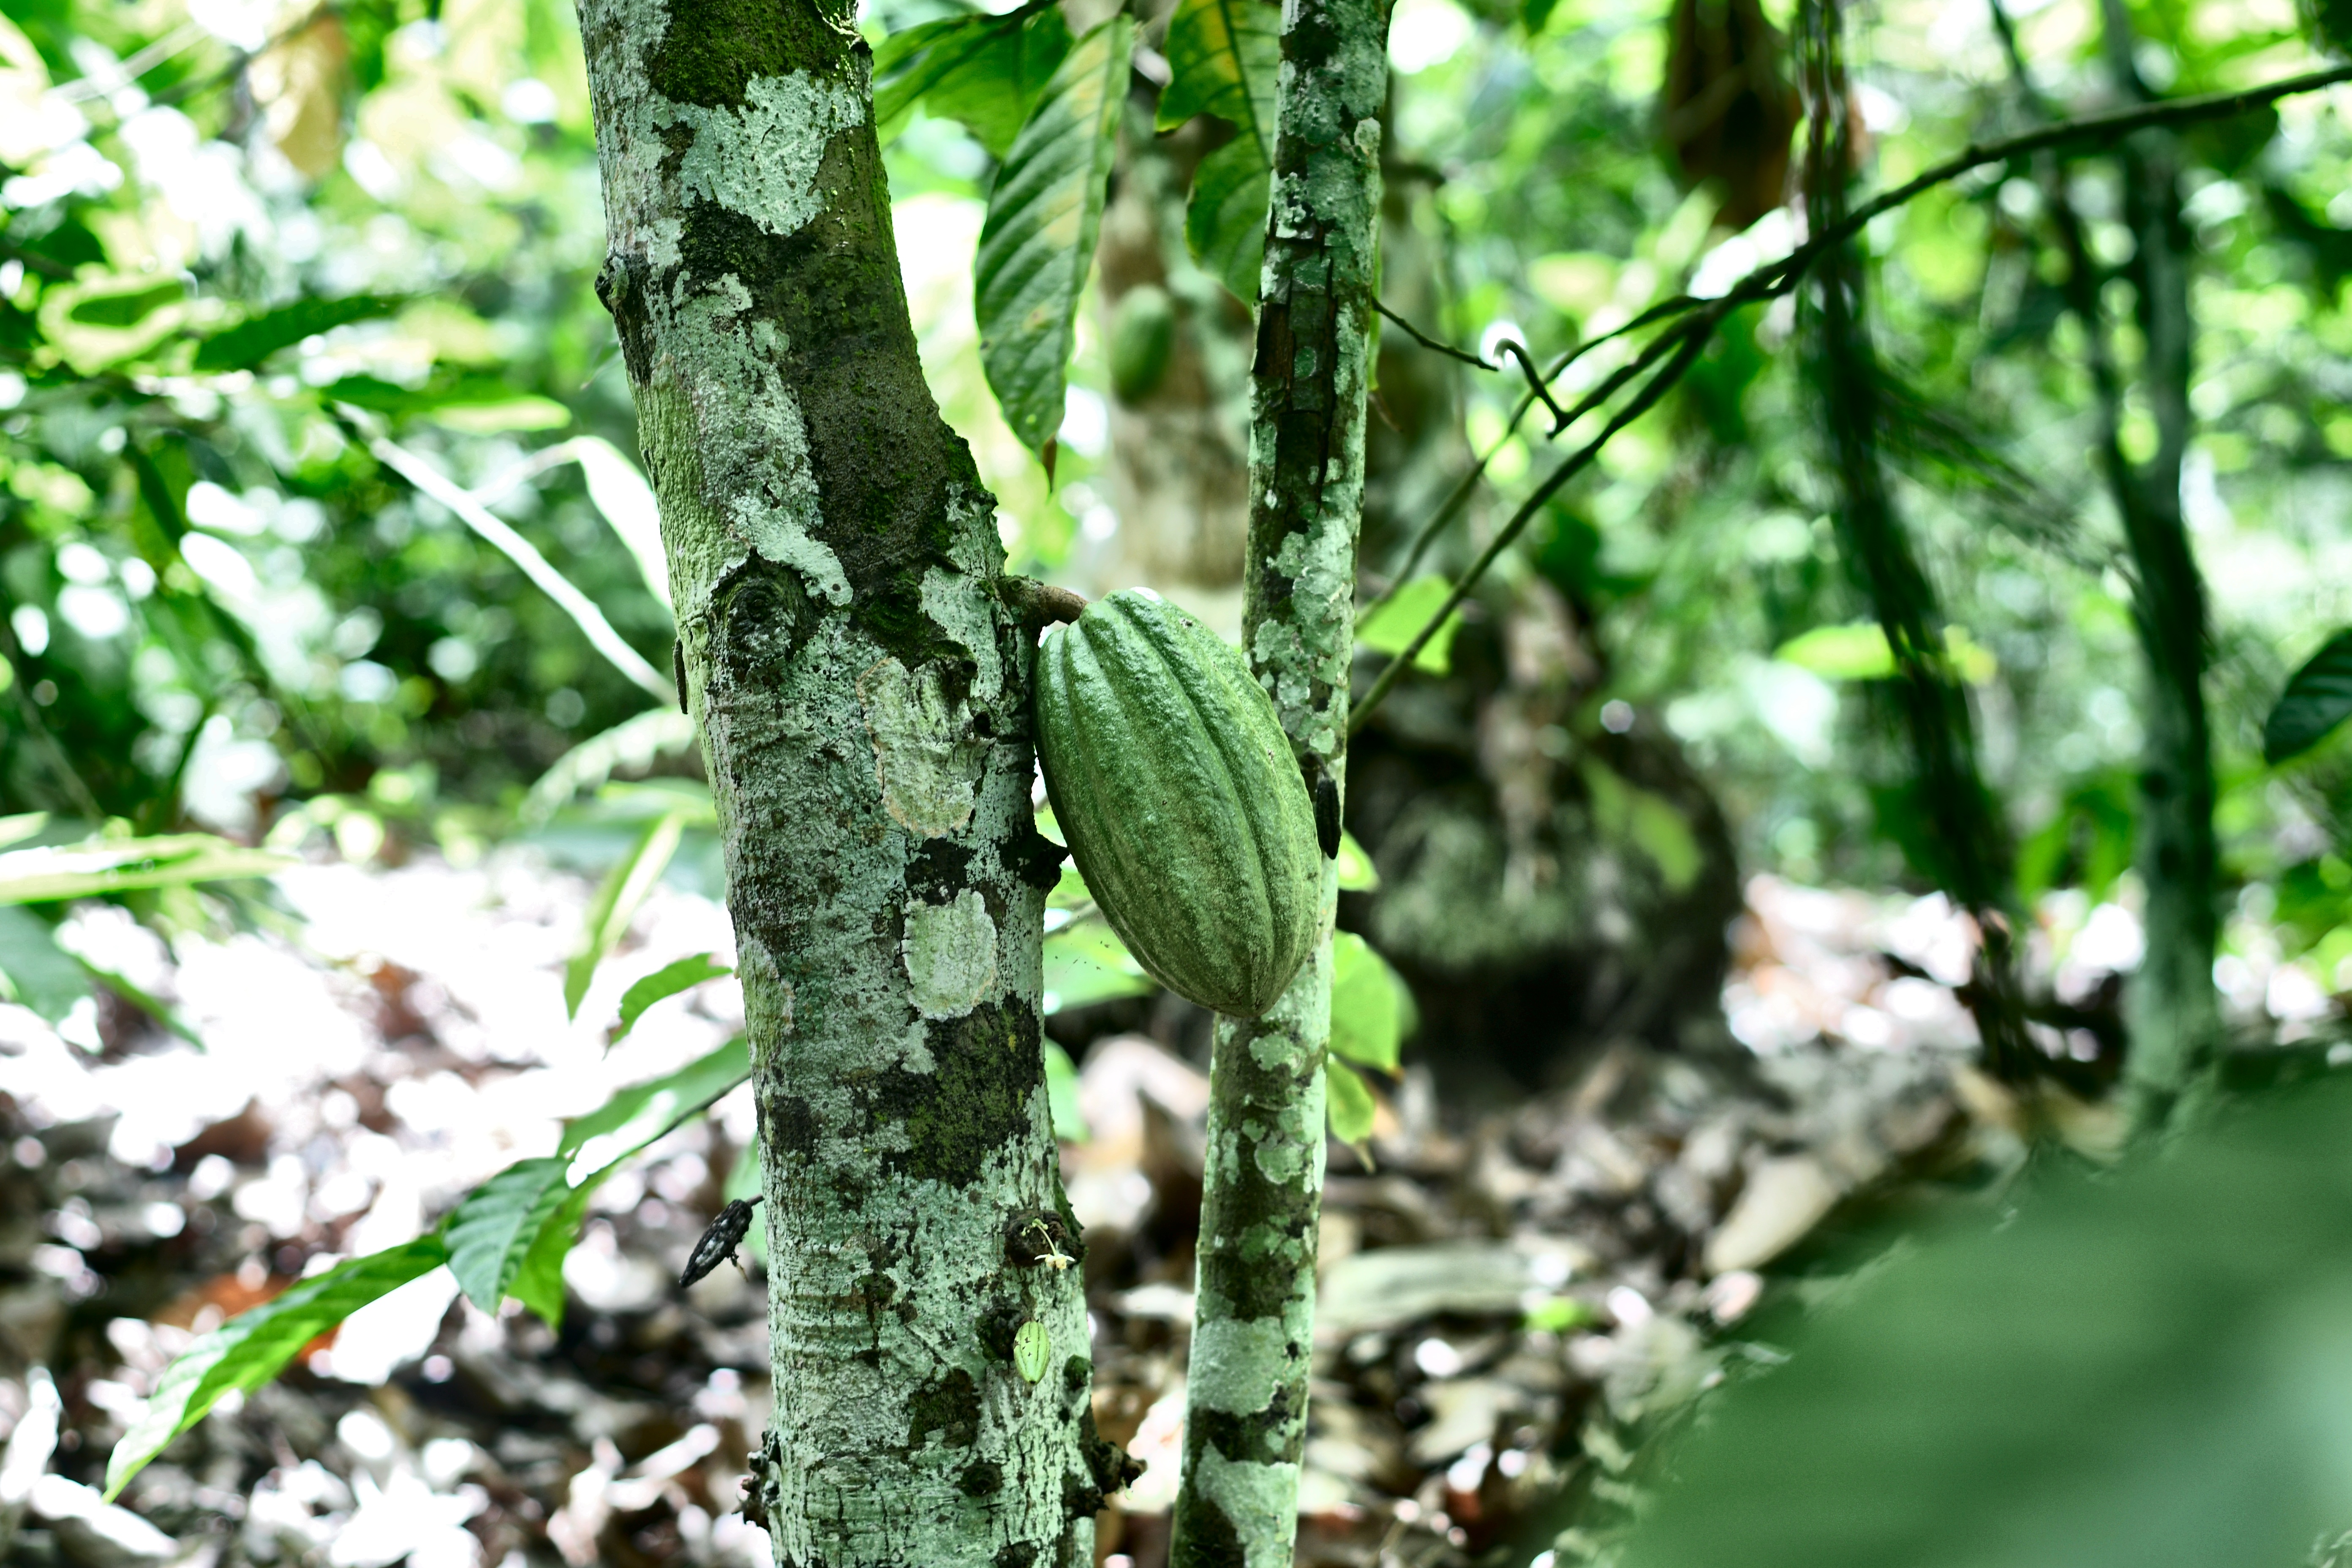
Maturity: unmature
Variety: Guiana